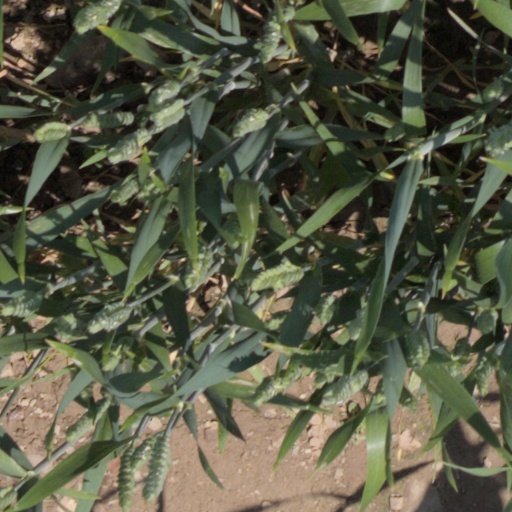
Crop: wheat